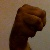
The image shows a hand gesture representing the letter 'M' in Indian Sign Language.